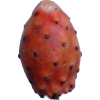
Label: cactus_fruit_red